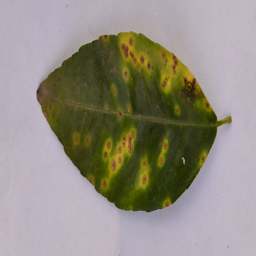
Plant part: leaf
Disease: canker